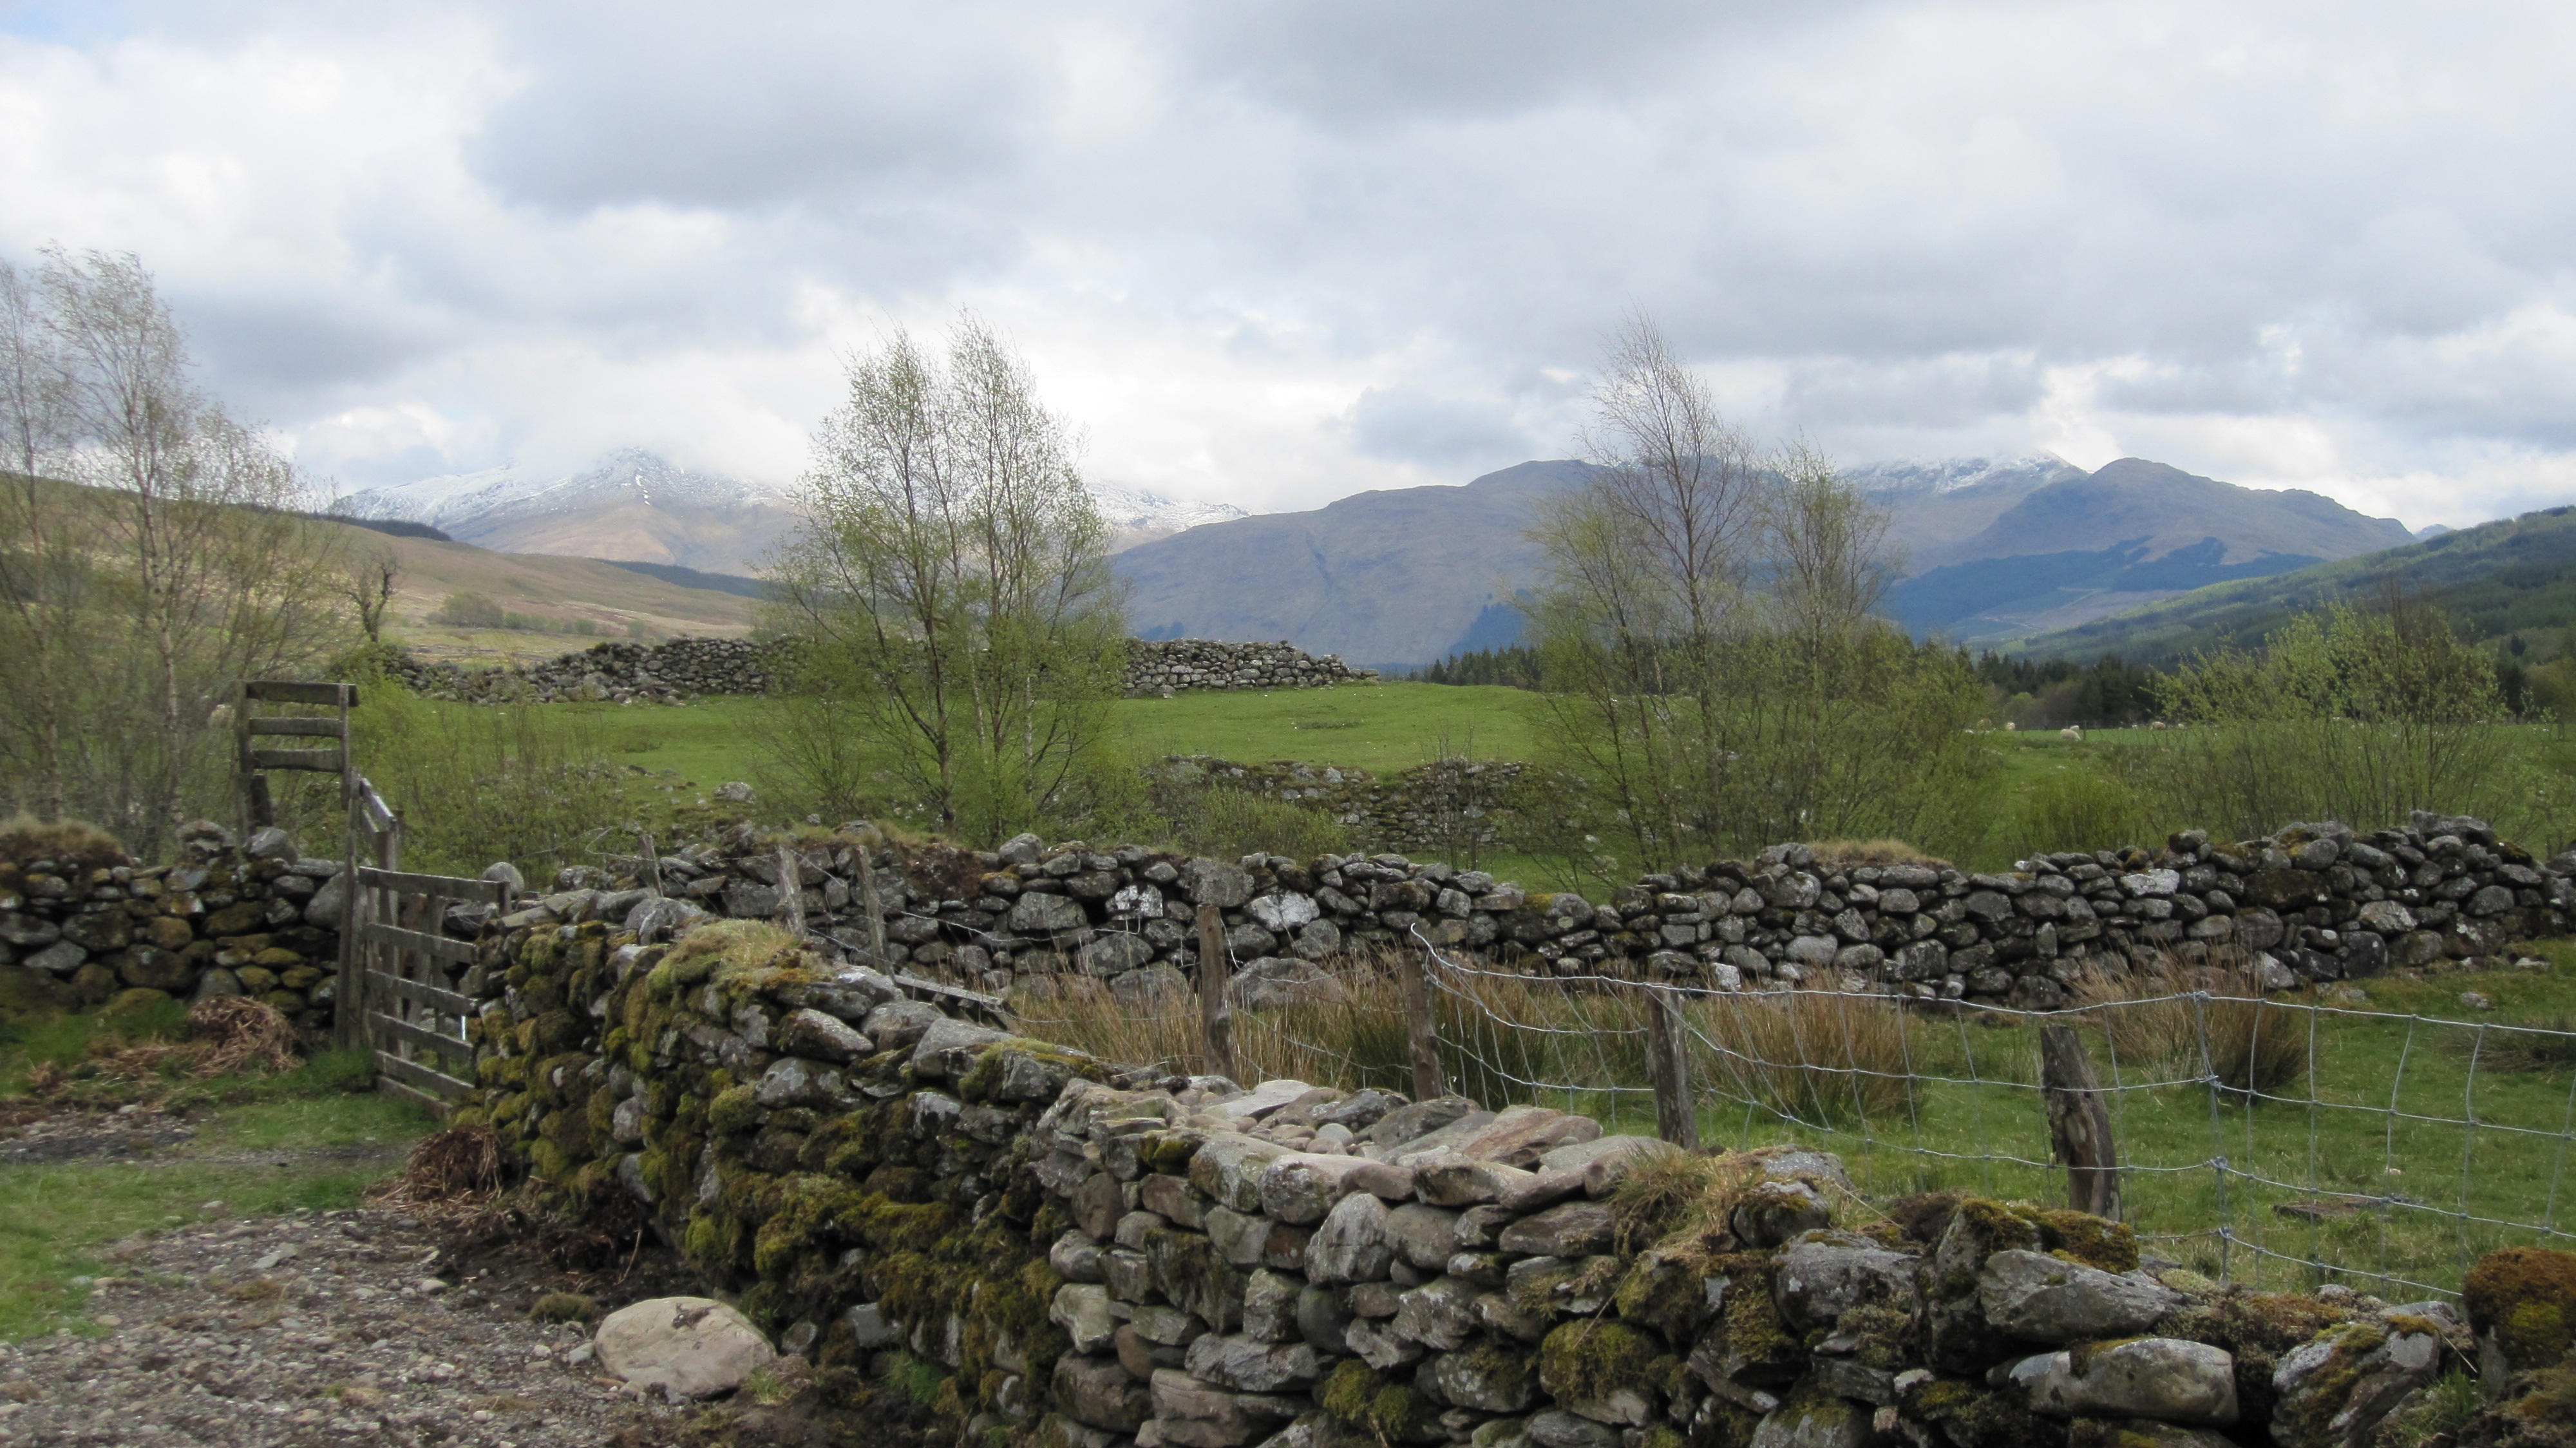
landscape, nature, mountain, hill, wall, valley, village, agriculture, highland, ruins, scotland, mood, rural area, highlands and islands